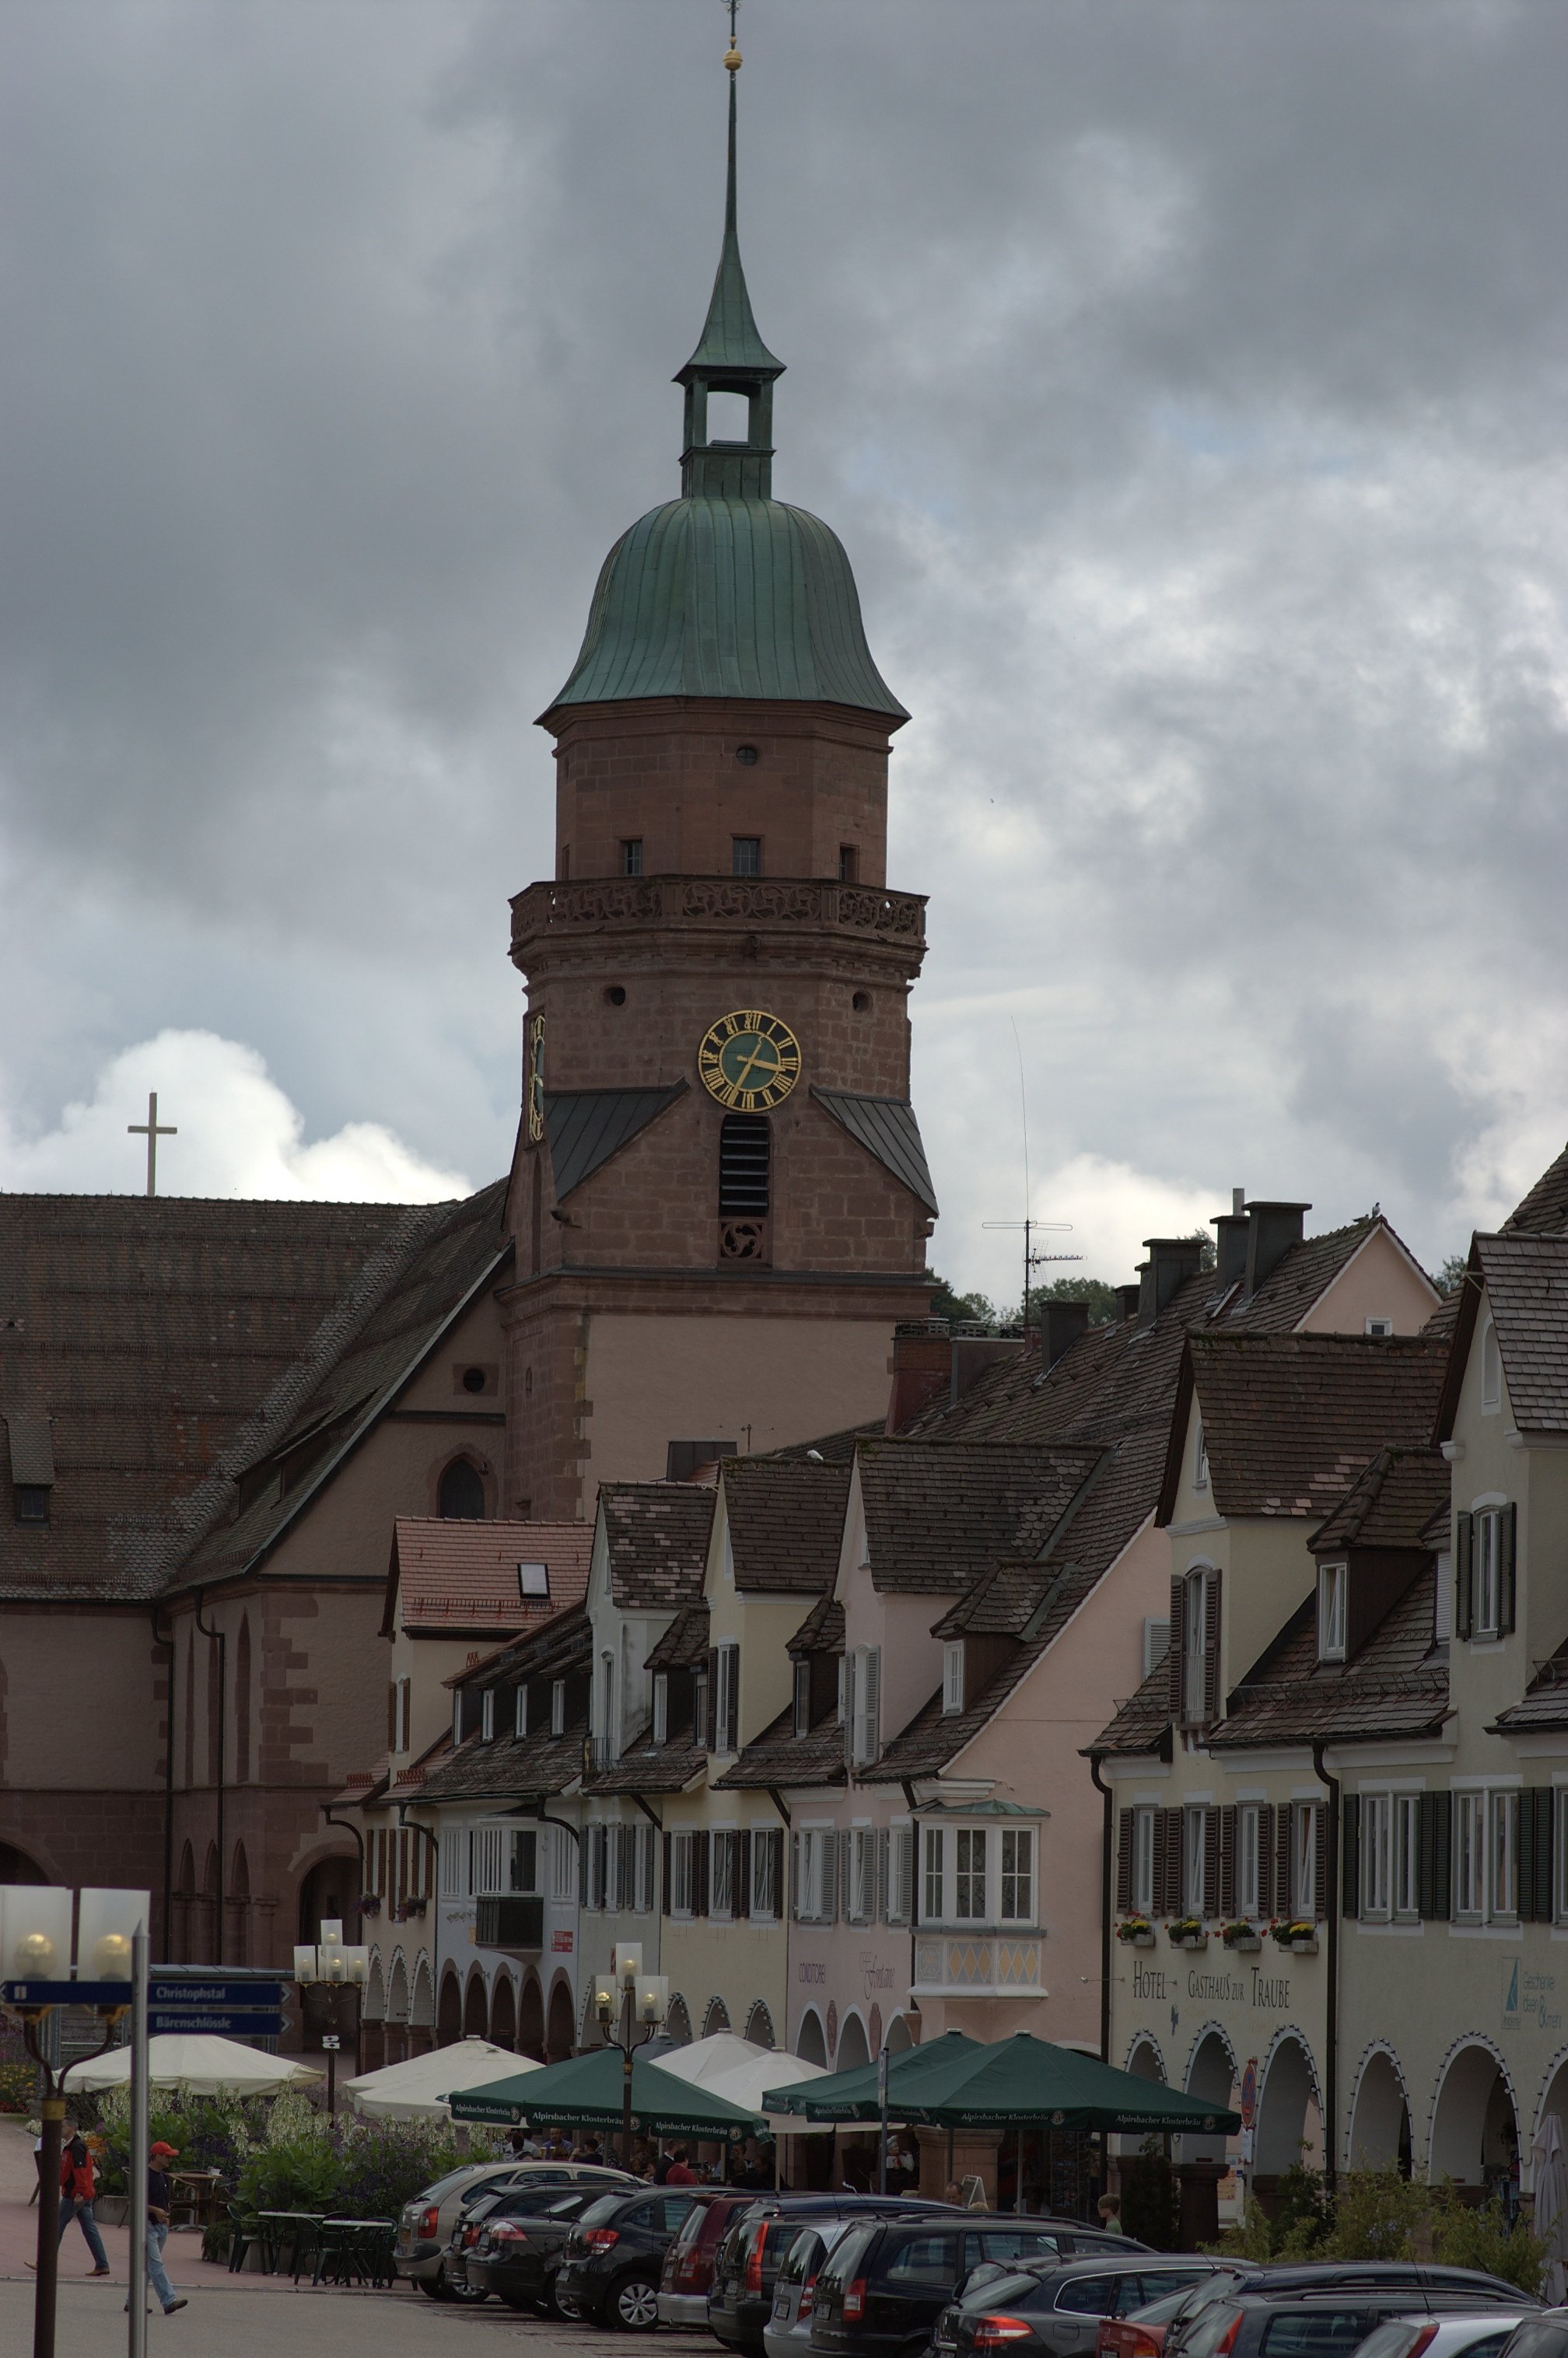
town, building, city, cityscape, downtown, tower, landmark, church, cathedral, place of worship, bell tower, spire, steeple, blackforest, rawtherapee, germany, deutschland, walimex, samyang, town square, pentax, schwarzwald, 85mm, 2010, lenstagged, steffenzahn, k100d, justpentax, iamflickr, walimex85mm, walimexpro8514if, murgtal, freudenstadt, badenw rttemberg, human settlement